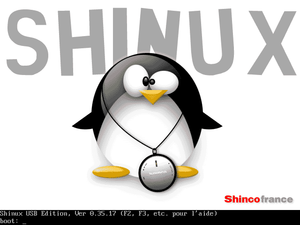
Shinux était une distribution Linux française, avec une suite logicielle complète, développée par la société Shinco France.